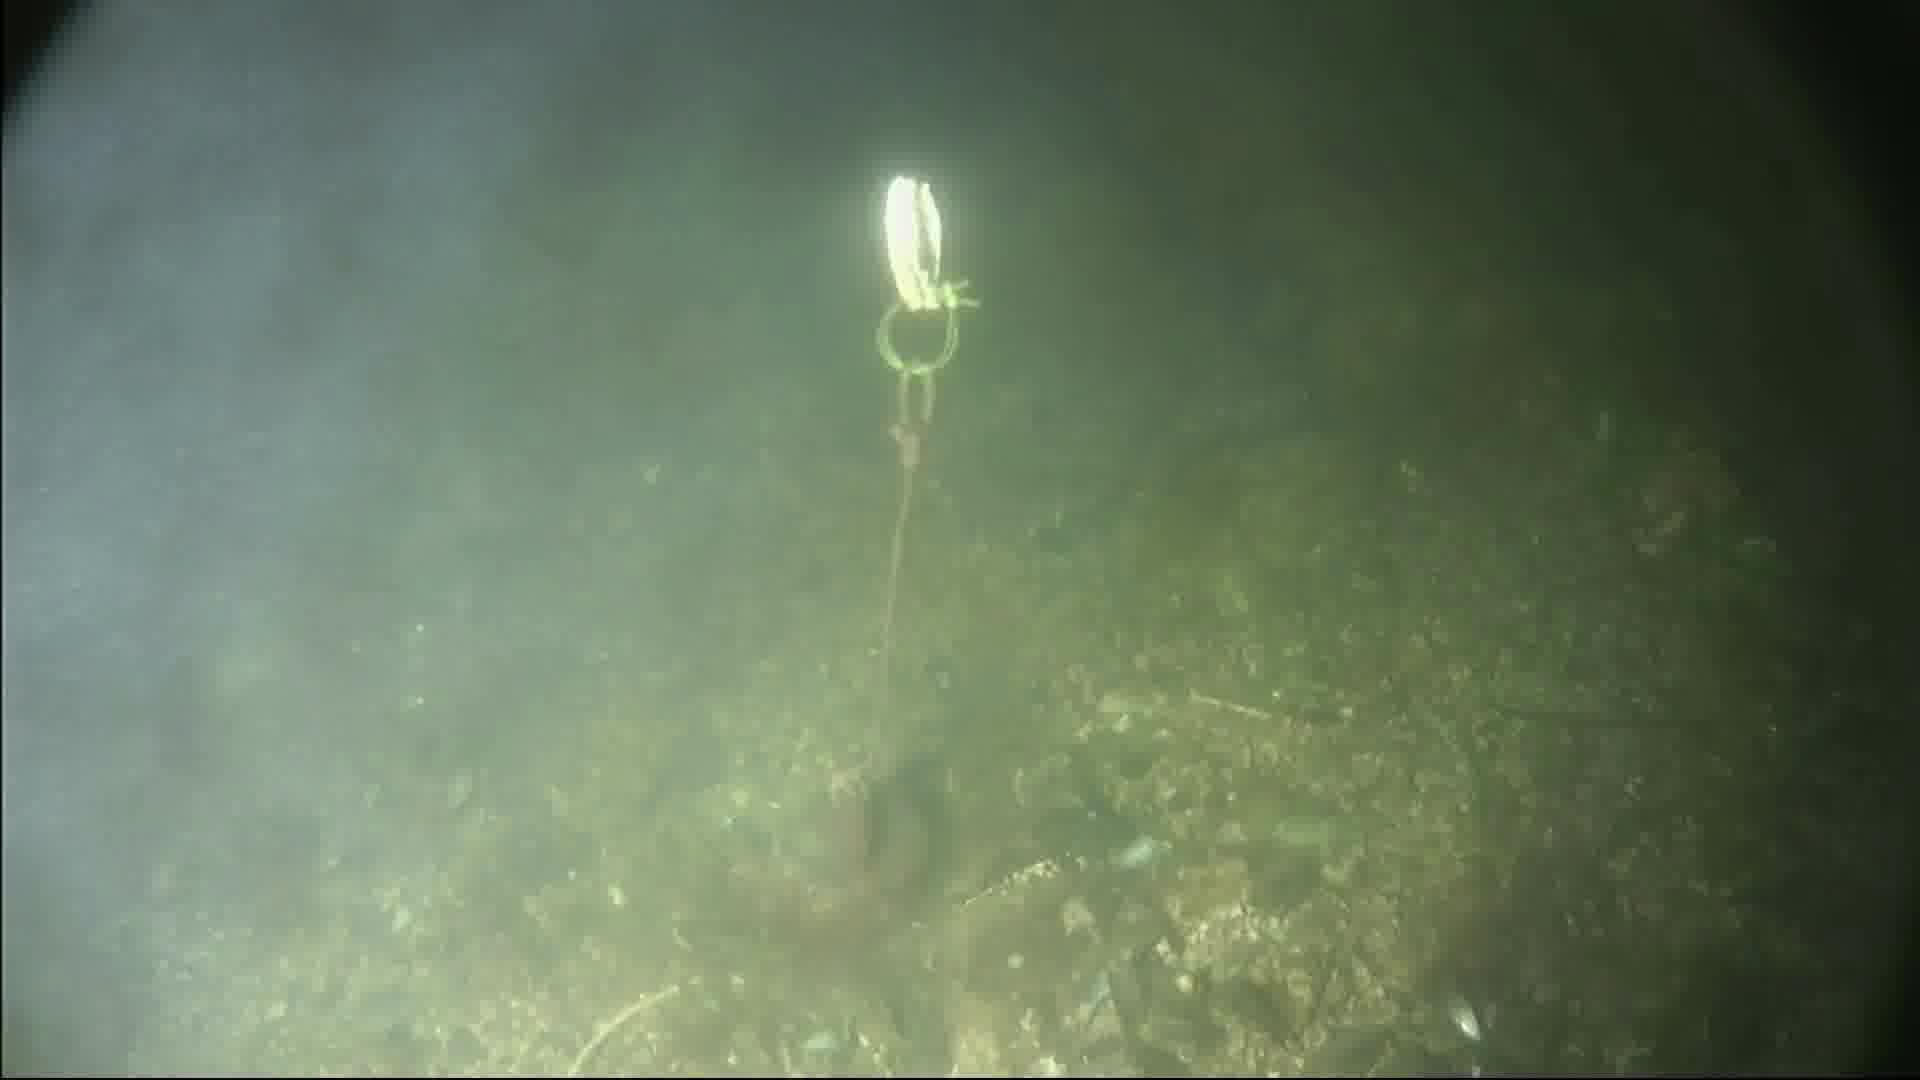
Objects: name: crab